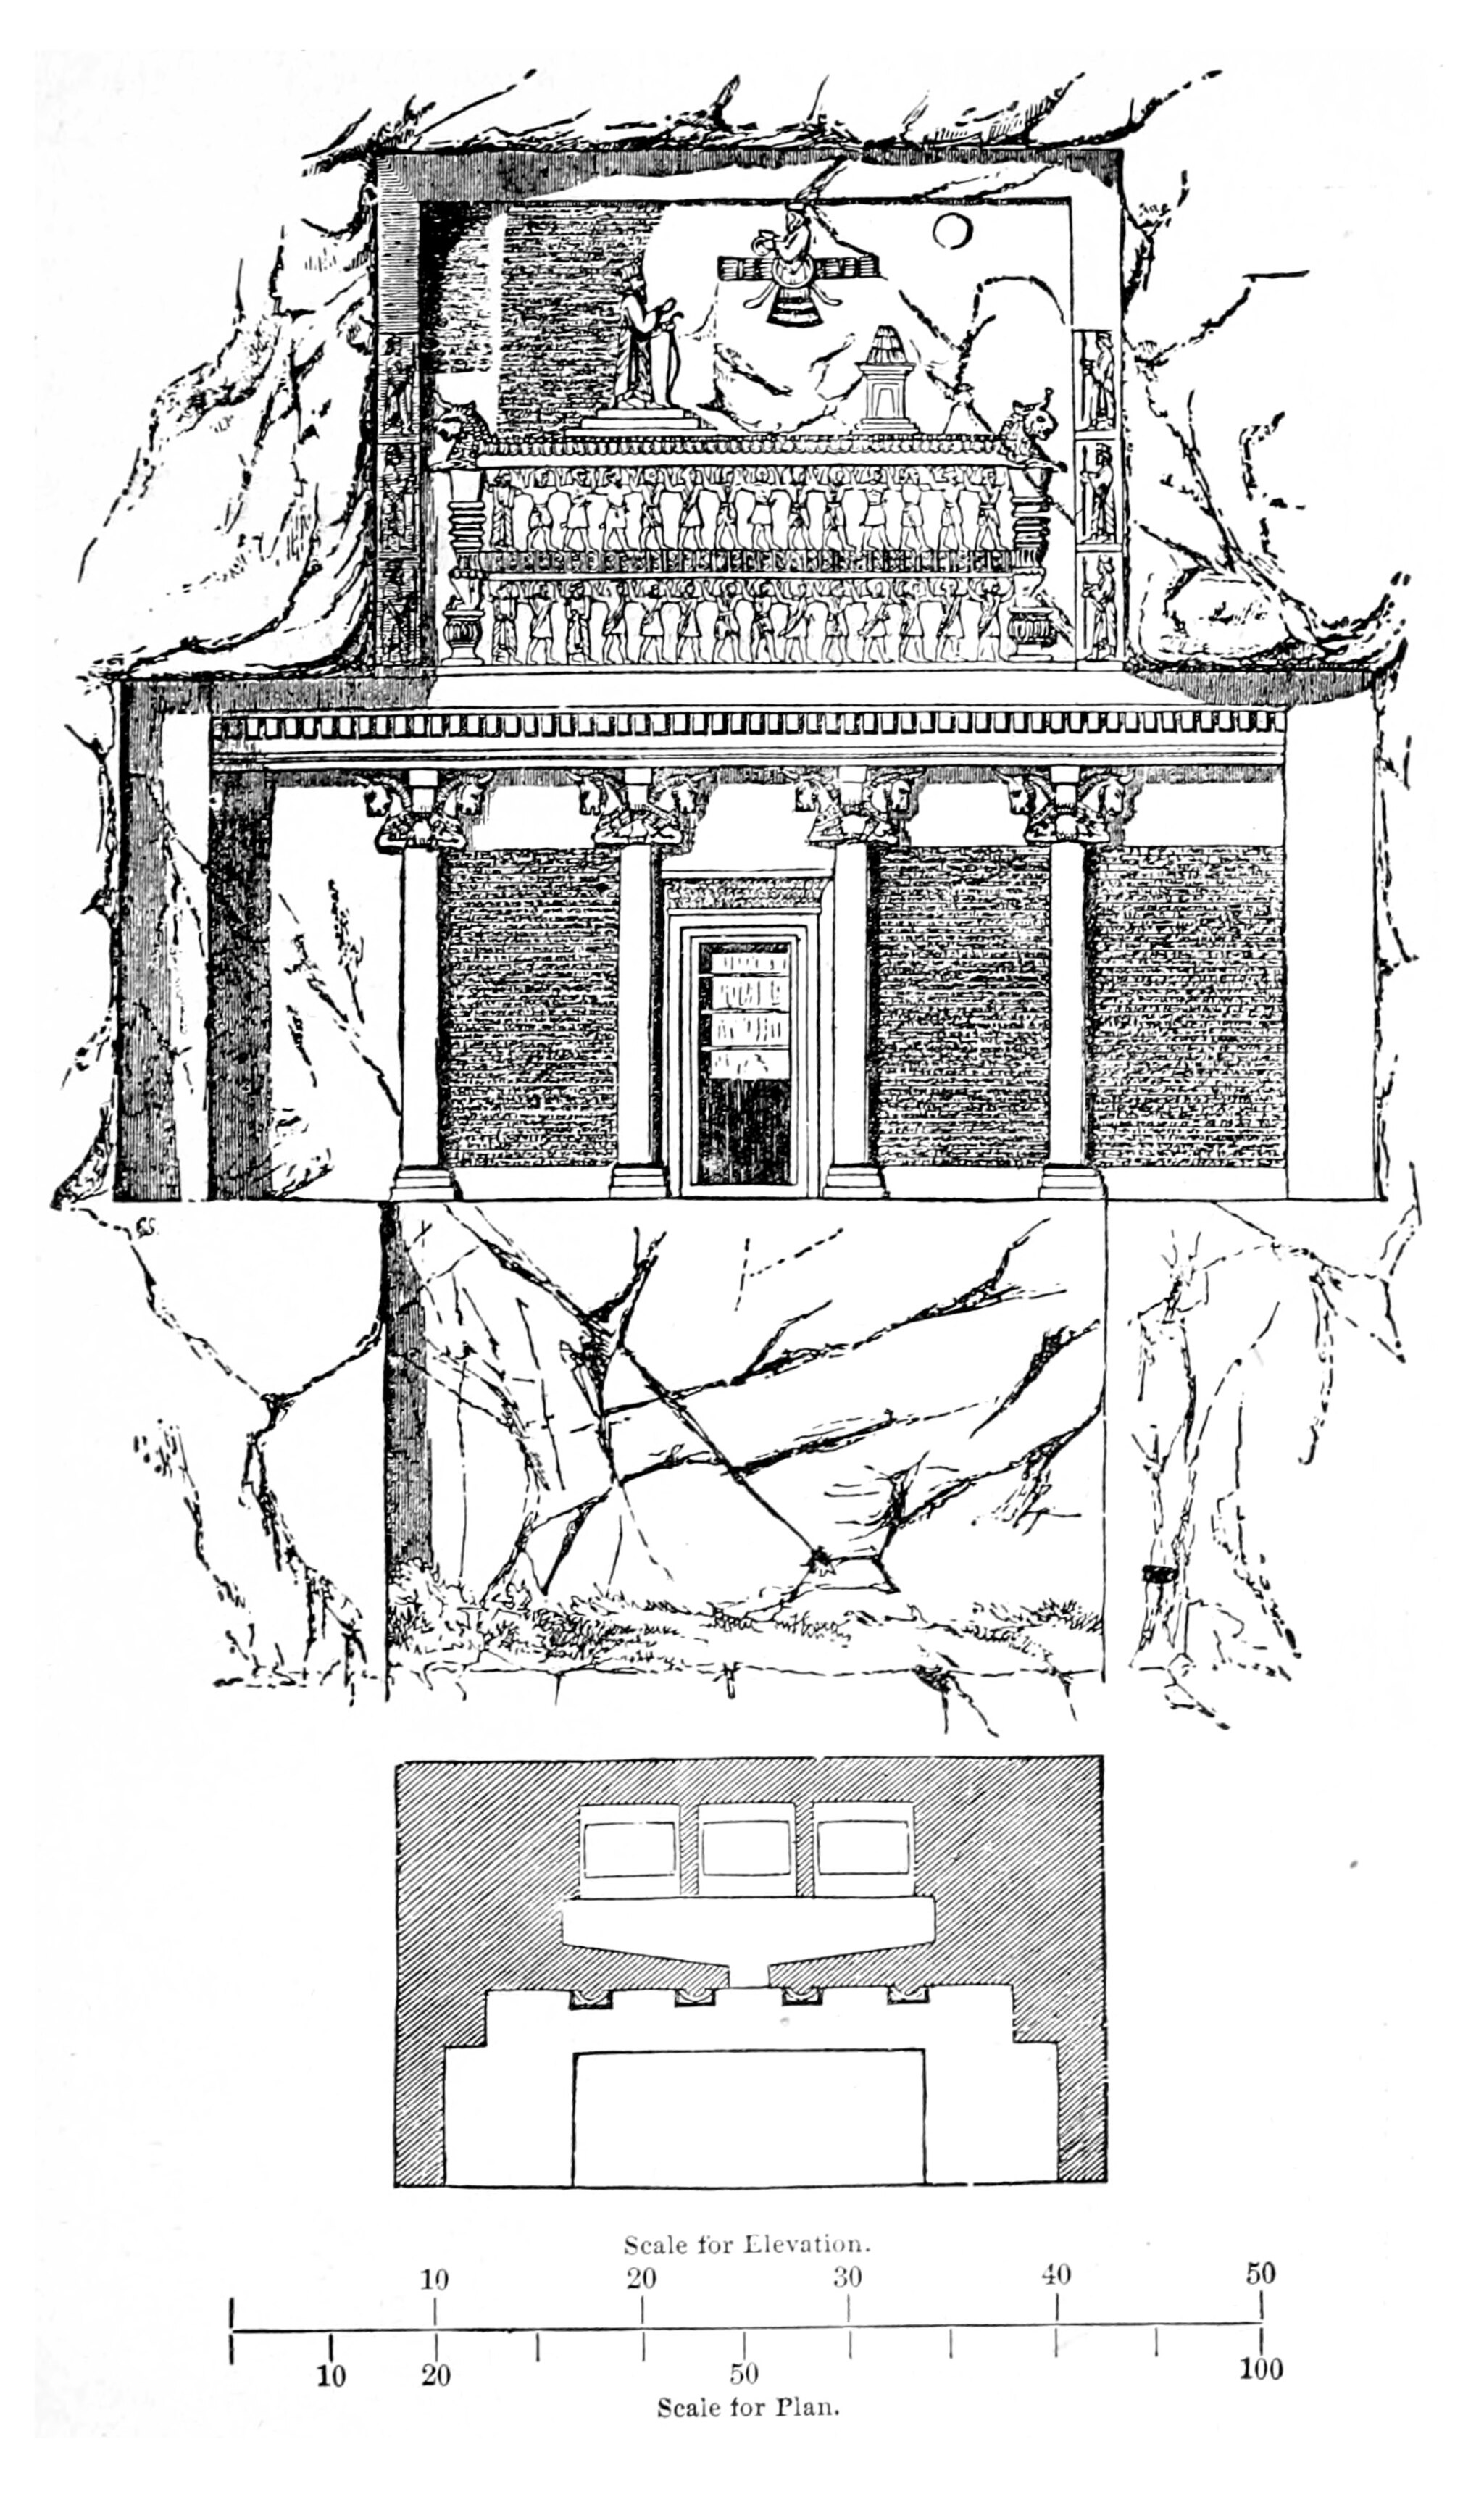
Title: History of architecture 0227
Description: Illustrations from the book, A History of Architecture in All Countries, vol. I. (1887) Written and illustrated by James Fergusson
Date: 1887
Categories: PD-old-70-expired, CC-PD-Mark, PD-old missing SDC copyright status, A History of Architecture in All Countries (vol. I.), Tomb of Darius I in art